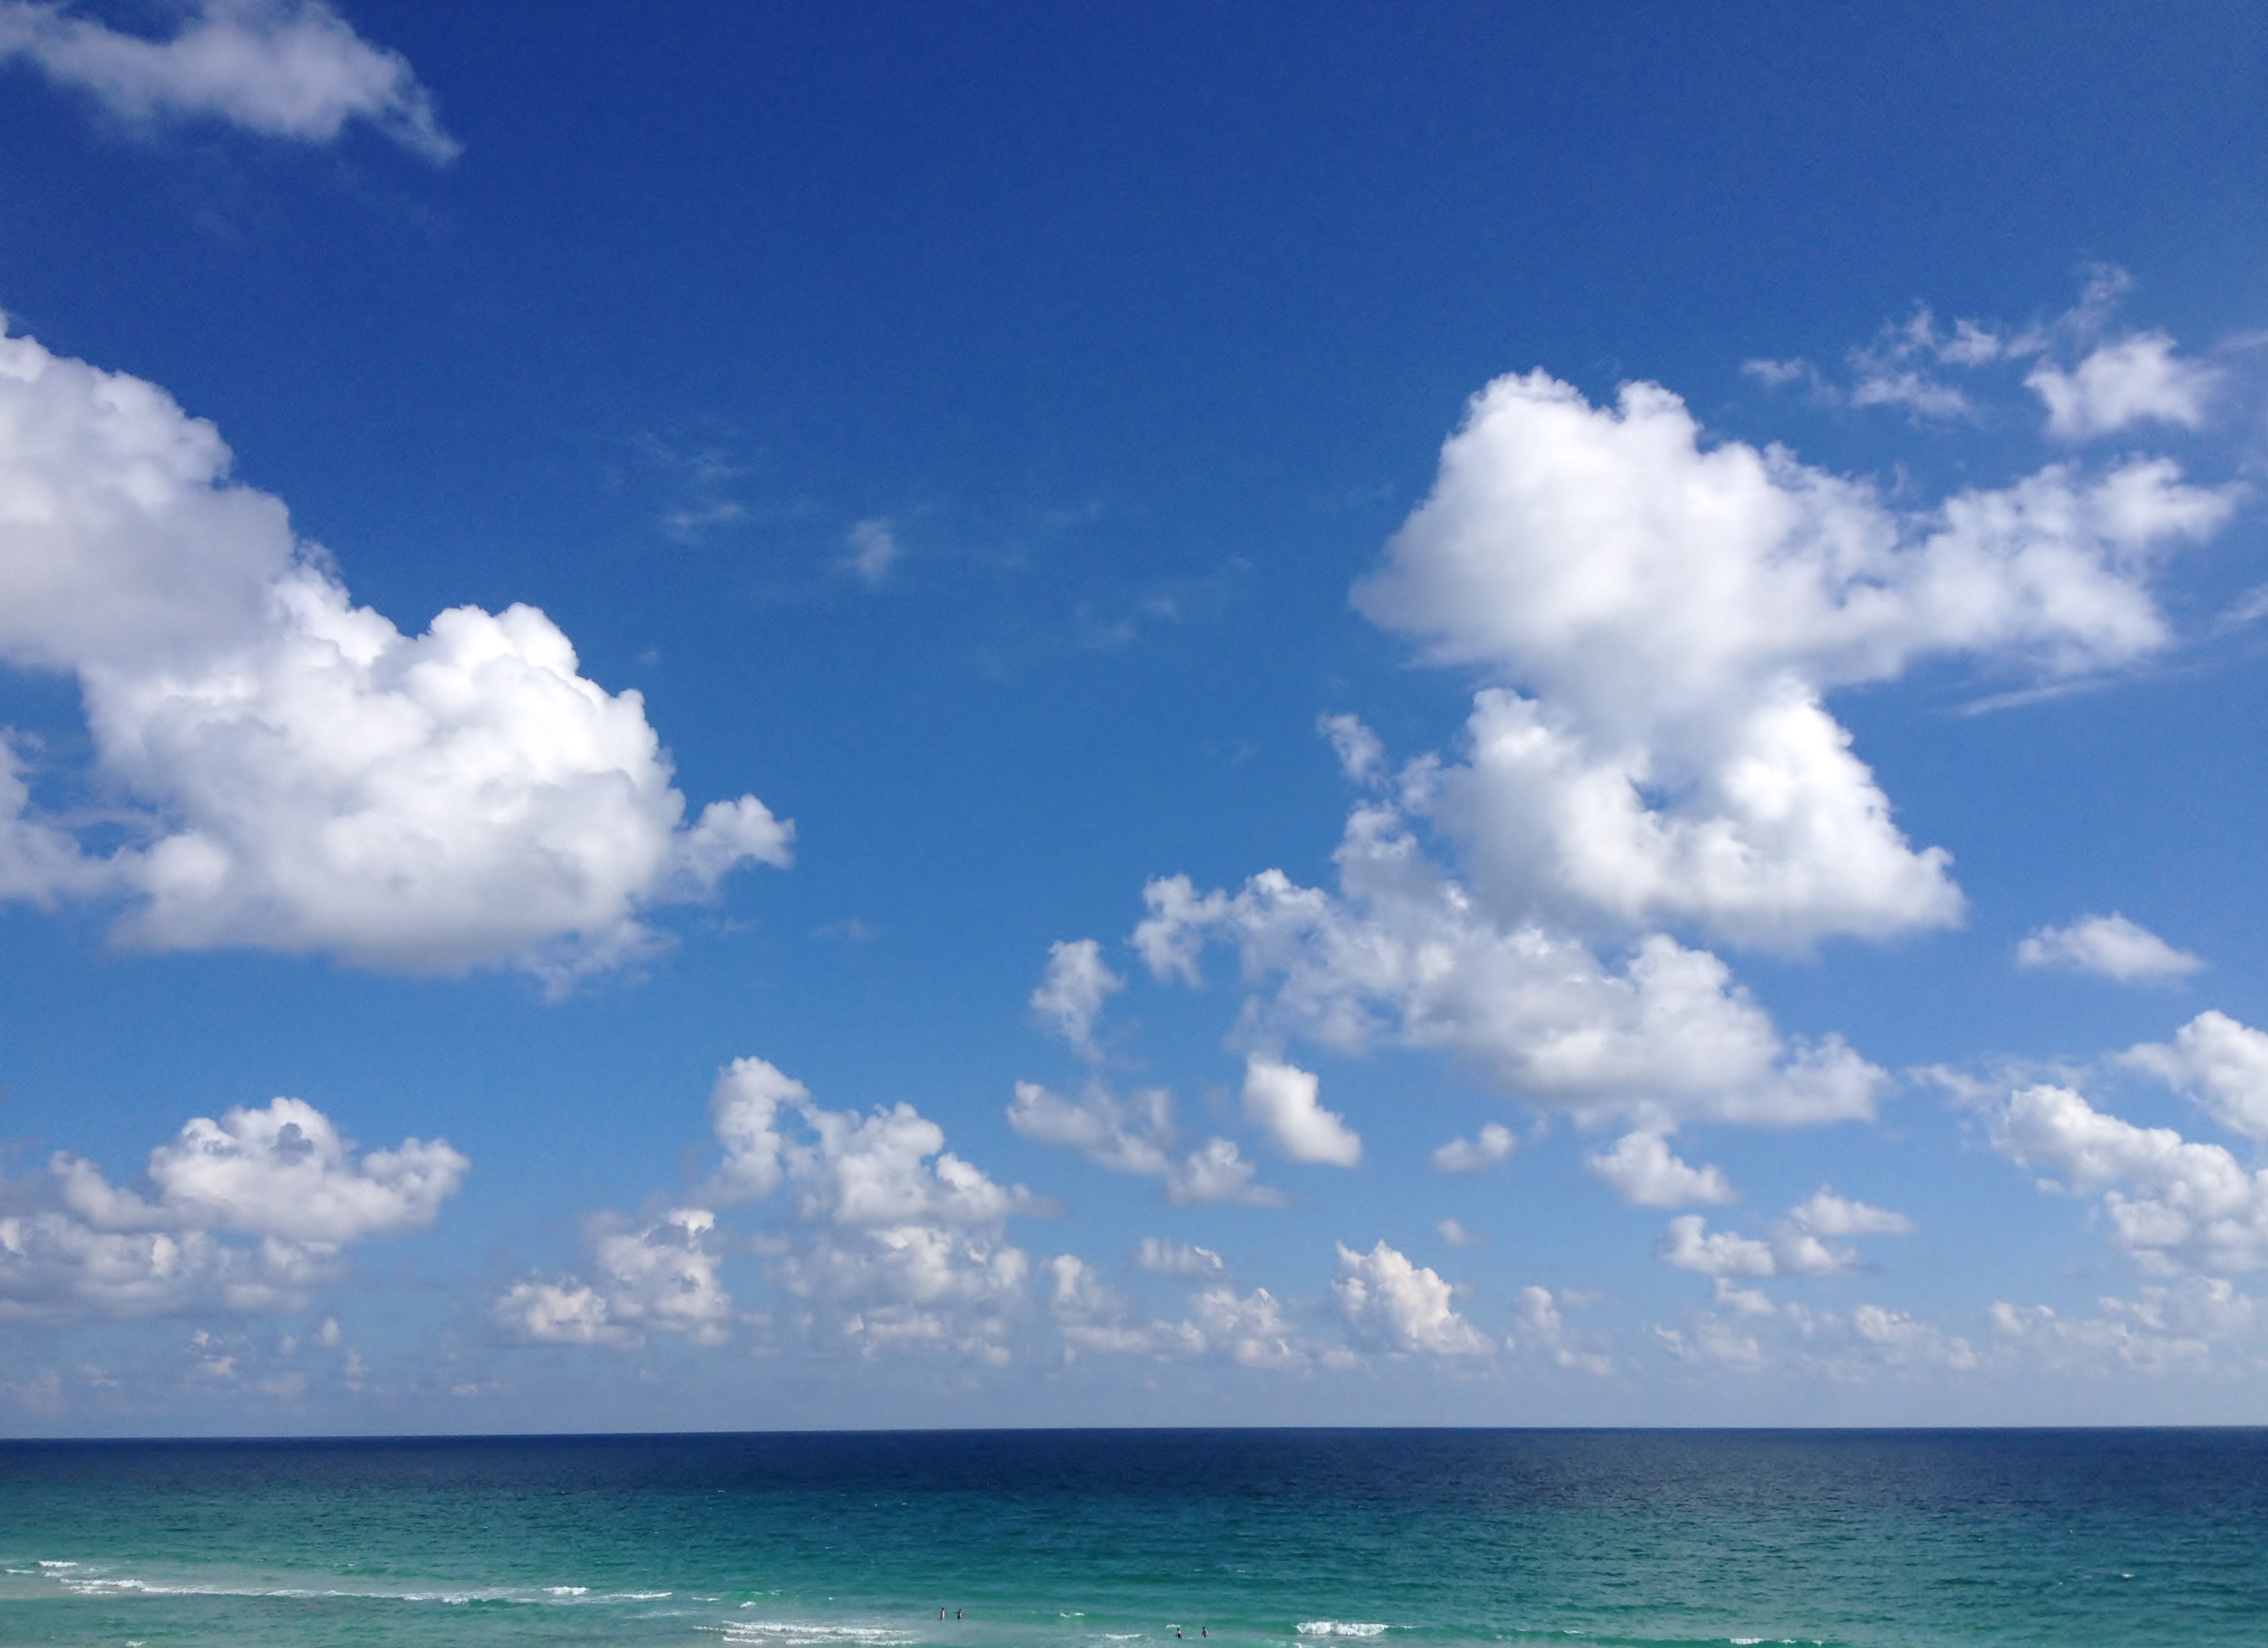
beach, sea, water, ocean, horizon, cloud, sky, vacation, cumulus, blue, clouds, caribbean, bluegreen, pensacolabeachflorida, gulfofmexico, meteorological phenomenon, wind wave